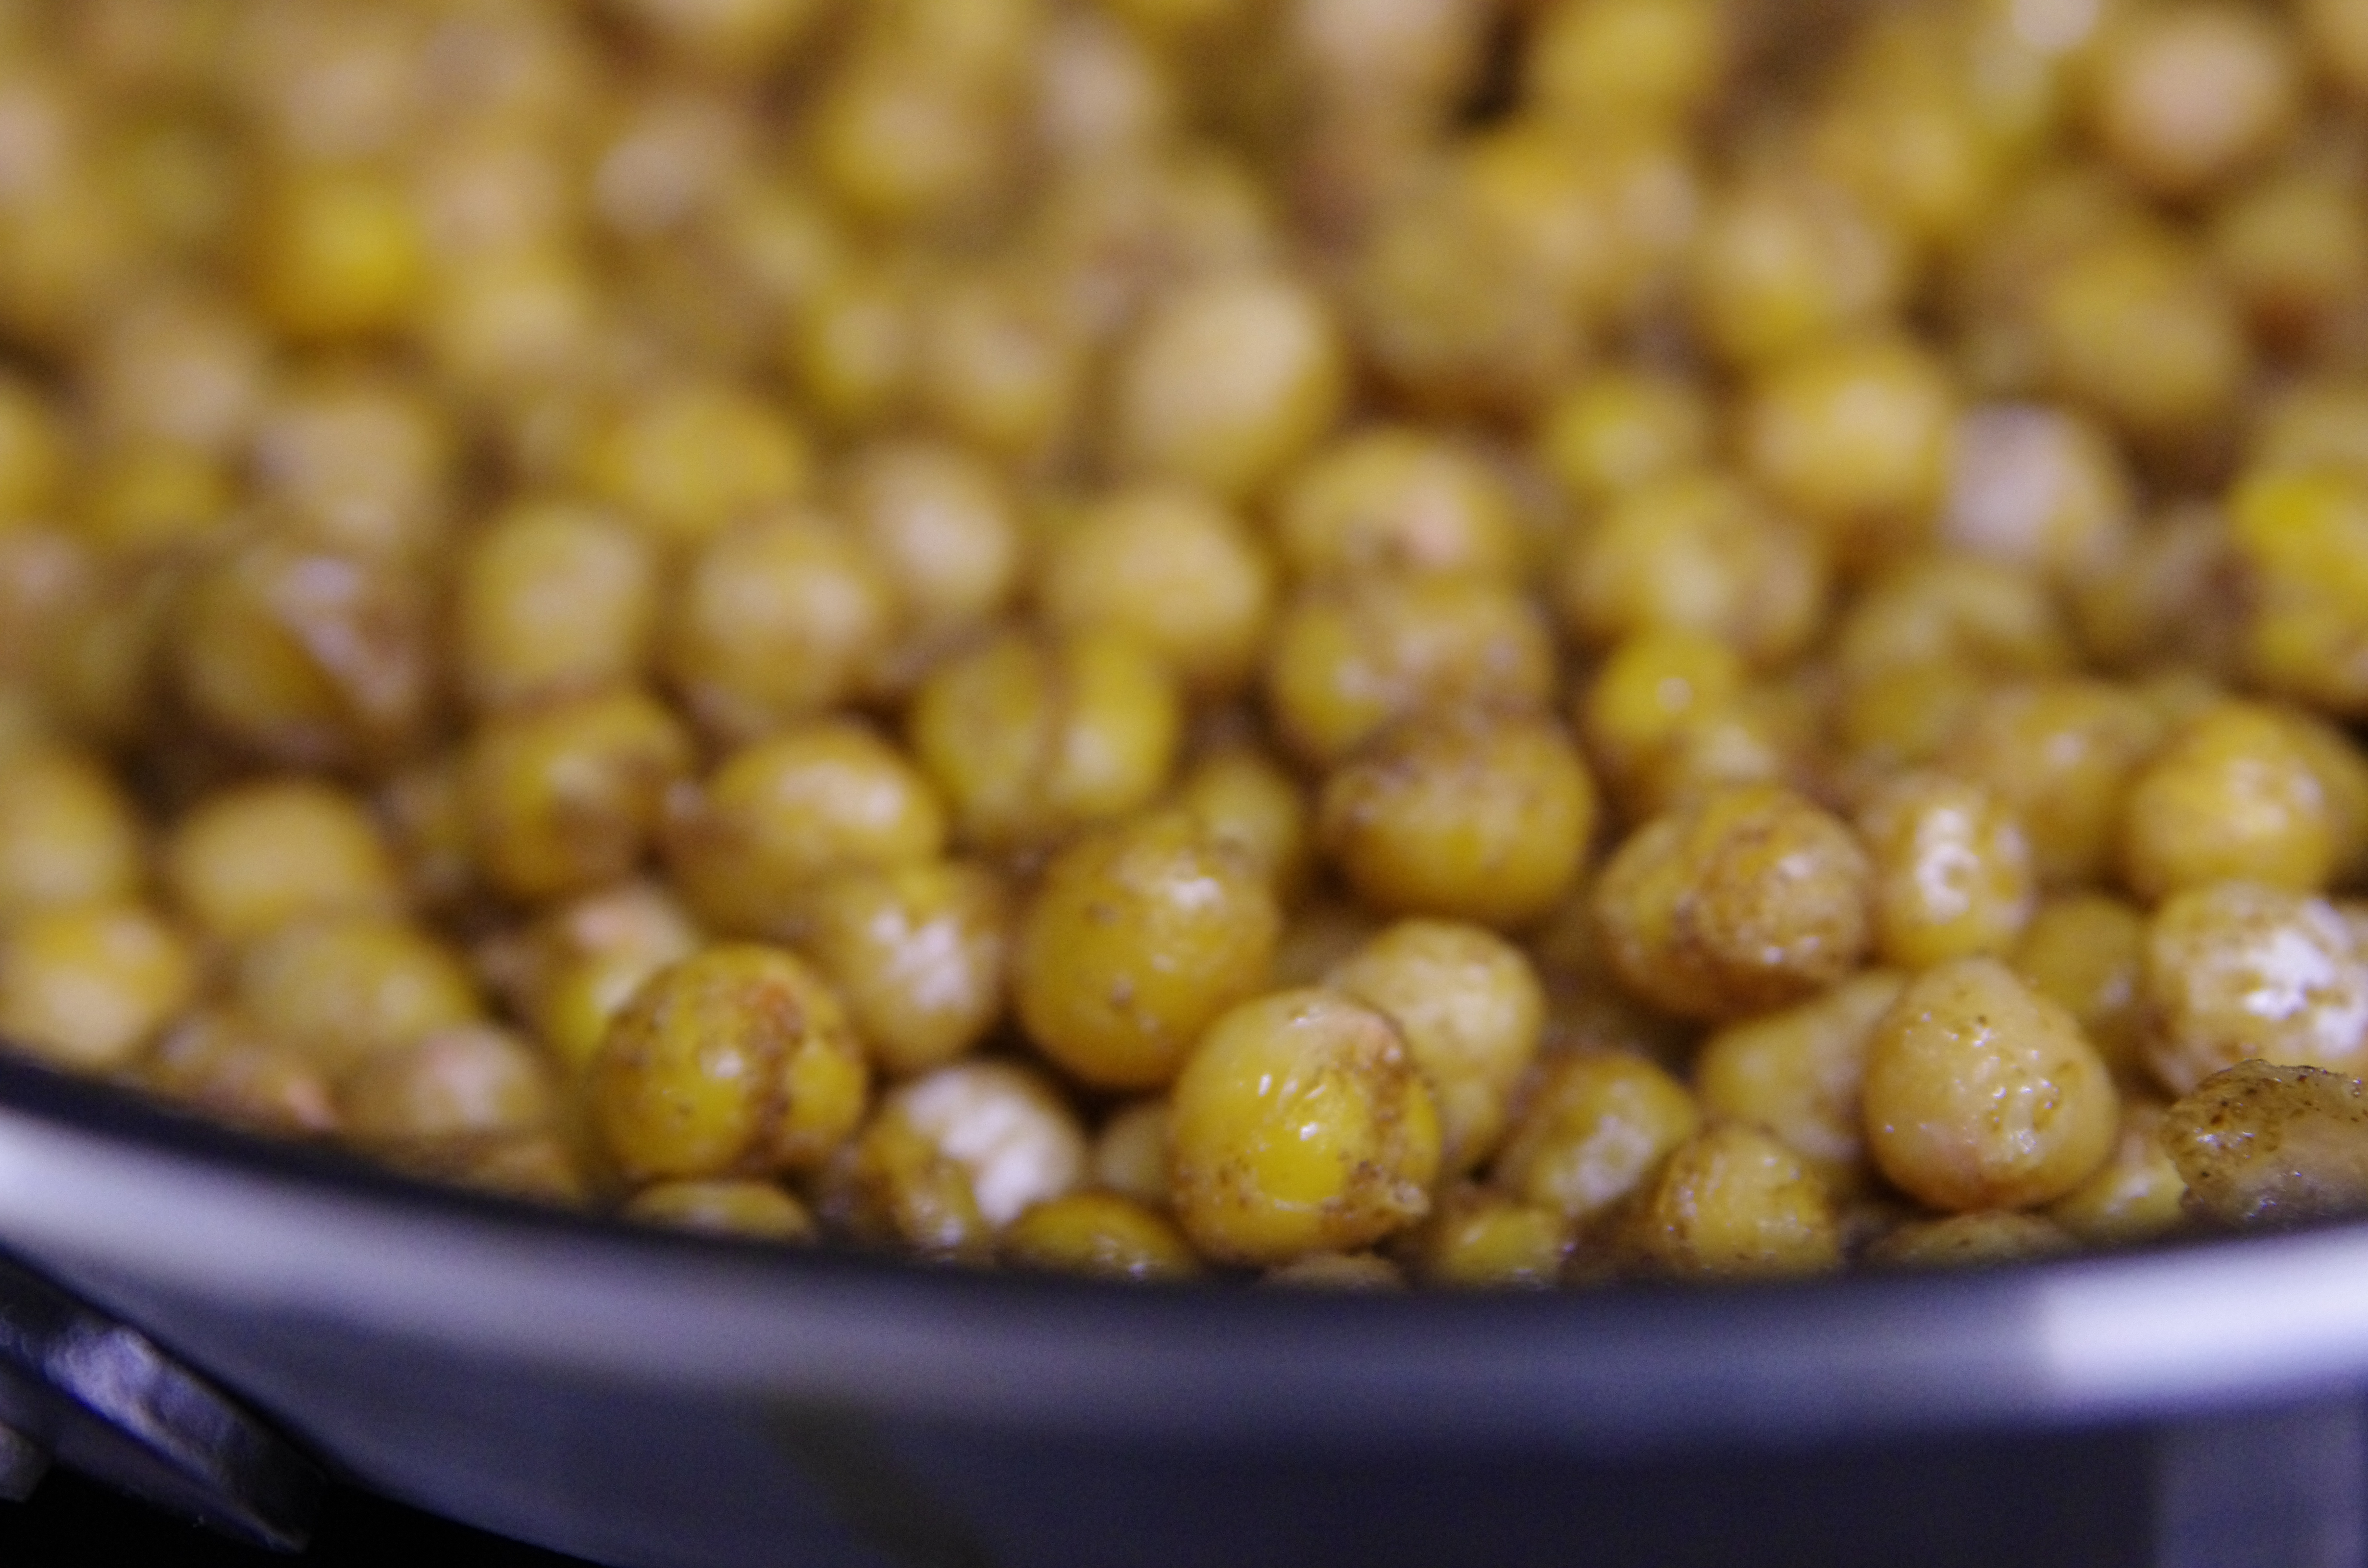
plant, fruit, restaurant, honey, bean, meal, food, cooking, produce, vegetable, crop, agriculture, closeup, healthy, health, nutrition, sweet corn, diet, pulse, legume, flowering plant, corn kernels, chana masala, land plant, chickpea